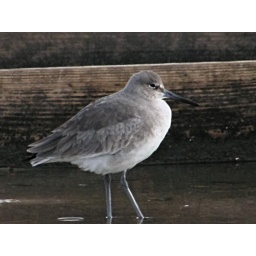
Bird walking in water by docks